Nicholas Sposato

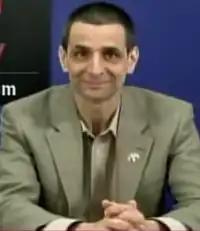
Sposato in 2013

Sposato's politics have shifted to the political right over the course of his aldermanic tenure. Sposato was a member of the Chicago City Council Progressive Reform Caucus, but left the group in December 2016. By 2020, he was declaring his support for Republican President Donald Trump and describing himself as a "rightie".